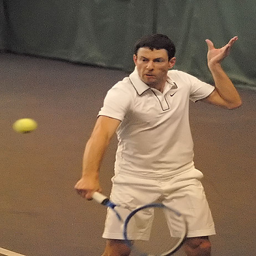
a guy swinging at a served tennis ball
A man on a tennis court about to hit a ball
Tennis player and white outfit swinging yellow ball.
A tennis player about to return a ball.
A man with his tennis racket below his waist as the ball moves away from him.